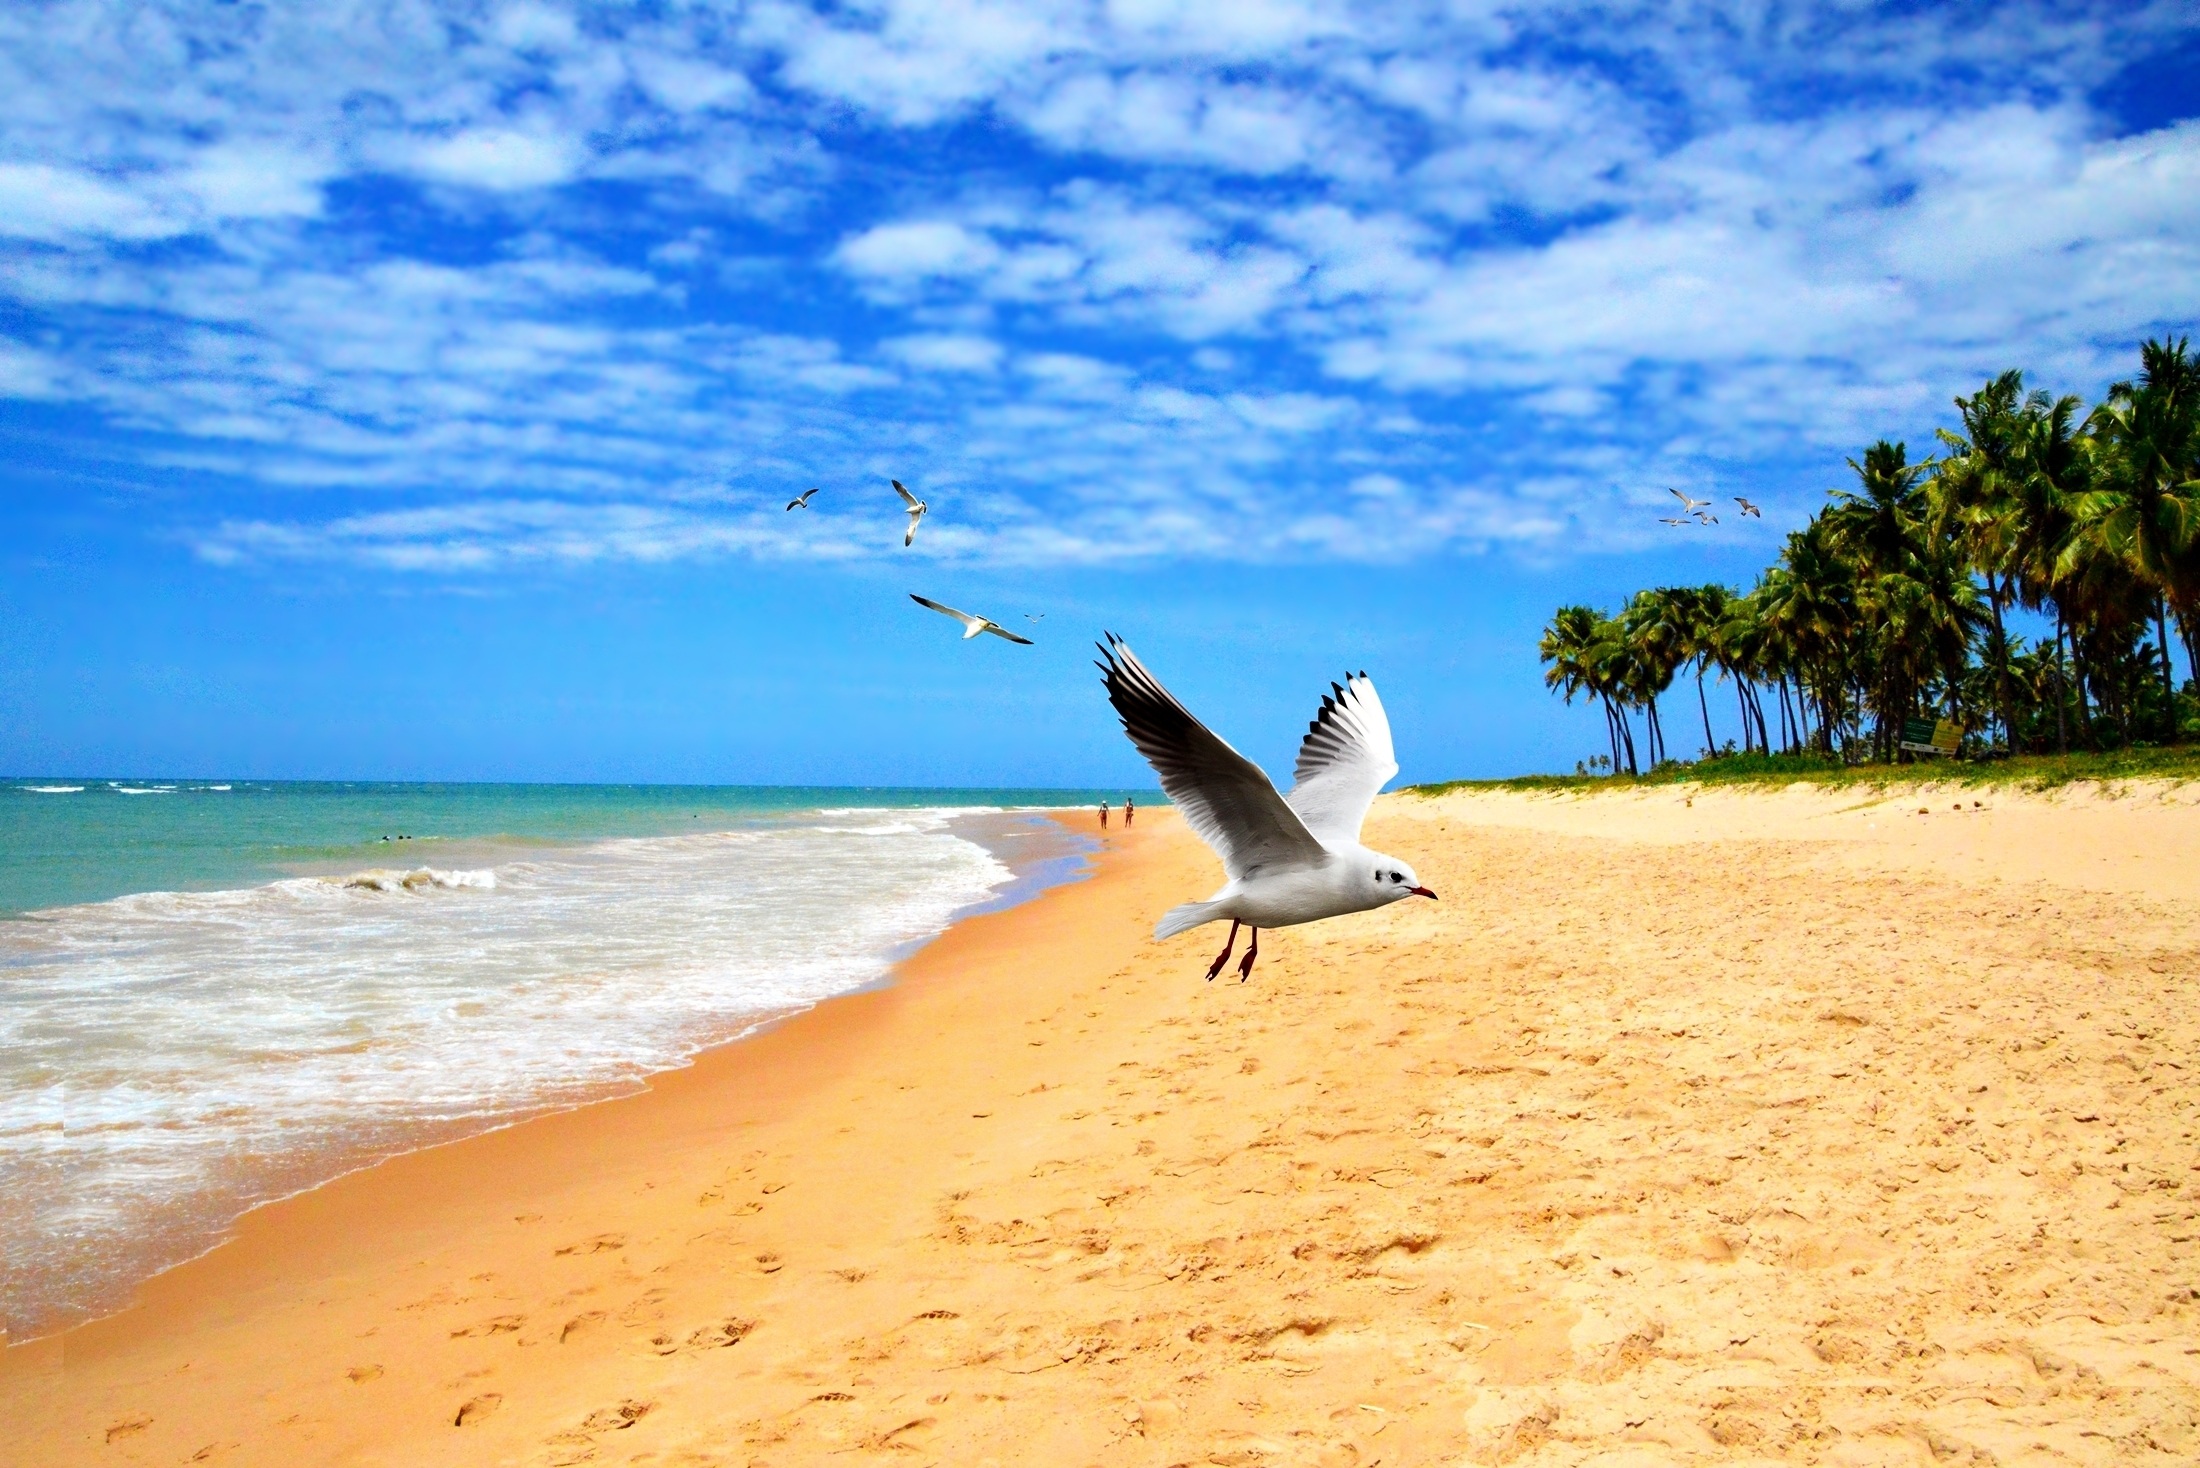
beach, sea, coast, water, nature, sand, ocean, sky, shore, wave, wind, seabird, seagull, vacation, surfboard, blue, body of water, blue sky, birds, clouds, vegetation, mar, litoral, habitat, cape, orla, beira mar, coconut trees, natural environment, surfing equipment and supplies